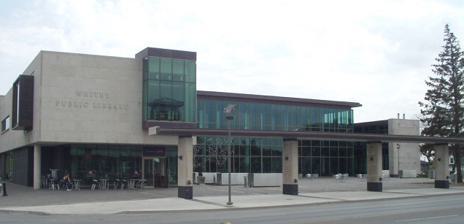
Building: Whitby Public Library
Country: Canada
Year built: 2005
Public library in Whitby, Ontario, Canada Whitby Public Library Type Public Library system Whitby, Ontario , Canada Established 1850 Branches 3 Collection Size 300,000 items Access and use Circulation 1.4 million items Other information Budget $5.7  million (2016) Director Rhonda Jessup Employees 80 Website Whitby Public Library website The Whitby Public Library is a public library that serves the town of Whitby, Ontario , Canada, with three branches. The library is governed through a ten-person library board appointed by the town, and operated by a staff of more than 80 full and part-time employees. As of 2016, there were over 1.4 million items circulated and the system had a CA$ 5,700,000 budget. History Whitby Carnegie Library. 132 Dundas St. West. The roots of the Whitby Public Library can be traced to a circulating collection started by Whitby tailor Hugh Fraser (1815–1890) in 1850. Fraser later became librarian when a local Mechanics' Institute was formed in 1852, offering reading material to institute members. Support for a public library grew, and in 1911, Whitby town leaders appointed a library board and applied for a grant from American industrialist and philanthropist Andrew Carnegie .  Construction of the Carnegie library began in early 1913 and the building was officially opened the following year. The new building housed 5,000 books and contained separate reading areas for men, women and children.  Cards cost five cents and required the signature of a "responsible person" who could identify the borrower. The Carnegie Building served the community for many years.  However, by the 1970s, it was too small to serve the growing town. In 1973, the library was moved to the lower floor of the Whitby municipal building on Dundas Street. In 1978, a new Town Hall opened and the library occupied the whole of the former municipal building. The Carnegie library still stands at the corner of Dundas and Byron Streets. The town of Whitby continued to grow, and the former municipal building became increasingly inadequate.  Plans to build a new central library as part of a civic recreation centre in the late 1980s did not come to fruition, although a new neighbourhood branch was opened in a shopping plaza on Rossland Road East in 1989 as a "temporary measure" until the new branch could be built. Instead, plans were made to keep the main branch in Whitby's downtown core on the property of the existing library.  The initiative was approved and funded by the Town and additional funding obtained from the provincial and federal governments through a SuperBuild grant.  Architects Shore Tilbe Irwin + Partners were hired in 2002 and construction began the following year.  The old library remained open as the new one was built and was demolished after its completion. The new central library opened in 2005 and has won a number of design awards, including the Ontario Library Association 's Building Award and an interior design award from the Association of Registered Interior Designers of Ontario . The 54,000-square-foot (5,000 m 2 ) building is anchored by a civic square with a reflecting pool.  In addition to traditional library services, the facility also offers wireless internet access, fireplace-equipped lounges and an onsite café. Merger with Whitby Township Library Library services in the Township of Whitby date back to 1897, when a subscription-based "association library" was formed in Brooklin . In 1958, township leaders decided to establish a public library supported by property taxes and a new building was completed in 1961. In 1968, the Town and Township of Whitby amalgamated to form a newly expanded Town of Whitby and the Township library in Brooklin became a branch of the Whitby library system. The Brooklin branch building served the growing community until 2009.  In the summer of that year, construction began on a new 10,000-square-foot (930 m 2 ) branch as part of a new community centre on the same site.  The branch occupied temporary quarters on Winchester Road during construction. The new Brooklin Community Centre & Library opened in November 2010. Whitby Archives The Whitby Archives were established by the Whitby Historical Society in 1968 at the historic Whitby Centennial Building.  Local historian Brian Winter was named Archivist.  In 2005, the Archives were moved to their current location on the second floor of the new Central Library.  In 2013, Sarah Ferencz took over the role of Archivist. The Archives houses a collection of several thousand items, including over 5,000 photographs, documentation on approximately 3,000 Whitby families and information on an estimated 400 buildings.  There are also special collections on a number of well-known Whitby landmarks, including Camp X , Trafalgar Castle School and the Whitby Psychiatric Hospital .  Over two thousand historic photos have been posted online as part of a digitization initiative supported by a private donation. See also Public libraries in Ontario List of Carnegie libraries in Canada Sources Winter, Brian (1999). Chronicles of a County Town: Whitby Past and Present . Self-published. ISBN 0-9685-7450-5 . References ^ Annual report of Whitby Public Library, 2016 ^ LeClair, Kevin "the Institute of Mechanics" ^ Winter, Brian (1999), Pages 76-78 ^ "New, temporary library branch opens Sept. 19." Whitby Free Press .  13 Sept. 1989. ^ "A History of Brooklin Public Library. Whitby Free Press .  30 June 1971. ^ "Brooklin community centre and library move forward." Whitby This Week .  5 Nov. 2006. ^ "Brooklin community turns a new page with facility opening." Whitby This Week. 17 Nov. 2010 ^ durhamregionareaarchivesgroup (April 9, 2014). "Meet the Archivist – Sarah Ferencz, Whitby Archives" . Durham Region Area Archives Group . External links Whitby Public Library website Whitby Public Library Catalogue Whitby Public Library and Archives Historic Photo Collection Archived February 16, 2012, at the Wayback Machine 43°52′41″N 78°56′45″W / 43.878152°N 78.945887°W / 43.878152; -78.945887 Authority control databases ISNI VIAF